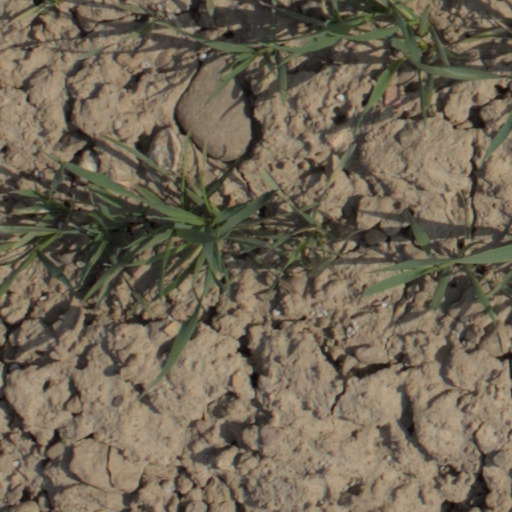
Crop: wheat